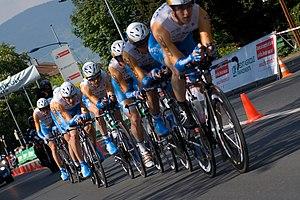
Tour de Romandie 2009 – 3e étape - contre-la-montre par équipes